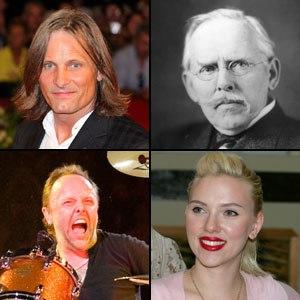
Les Dano-Américains sont les Américains qui ont des ancêtres danois.